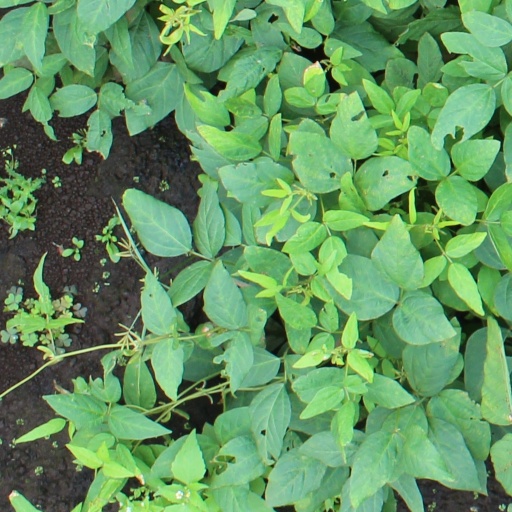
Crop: soybean